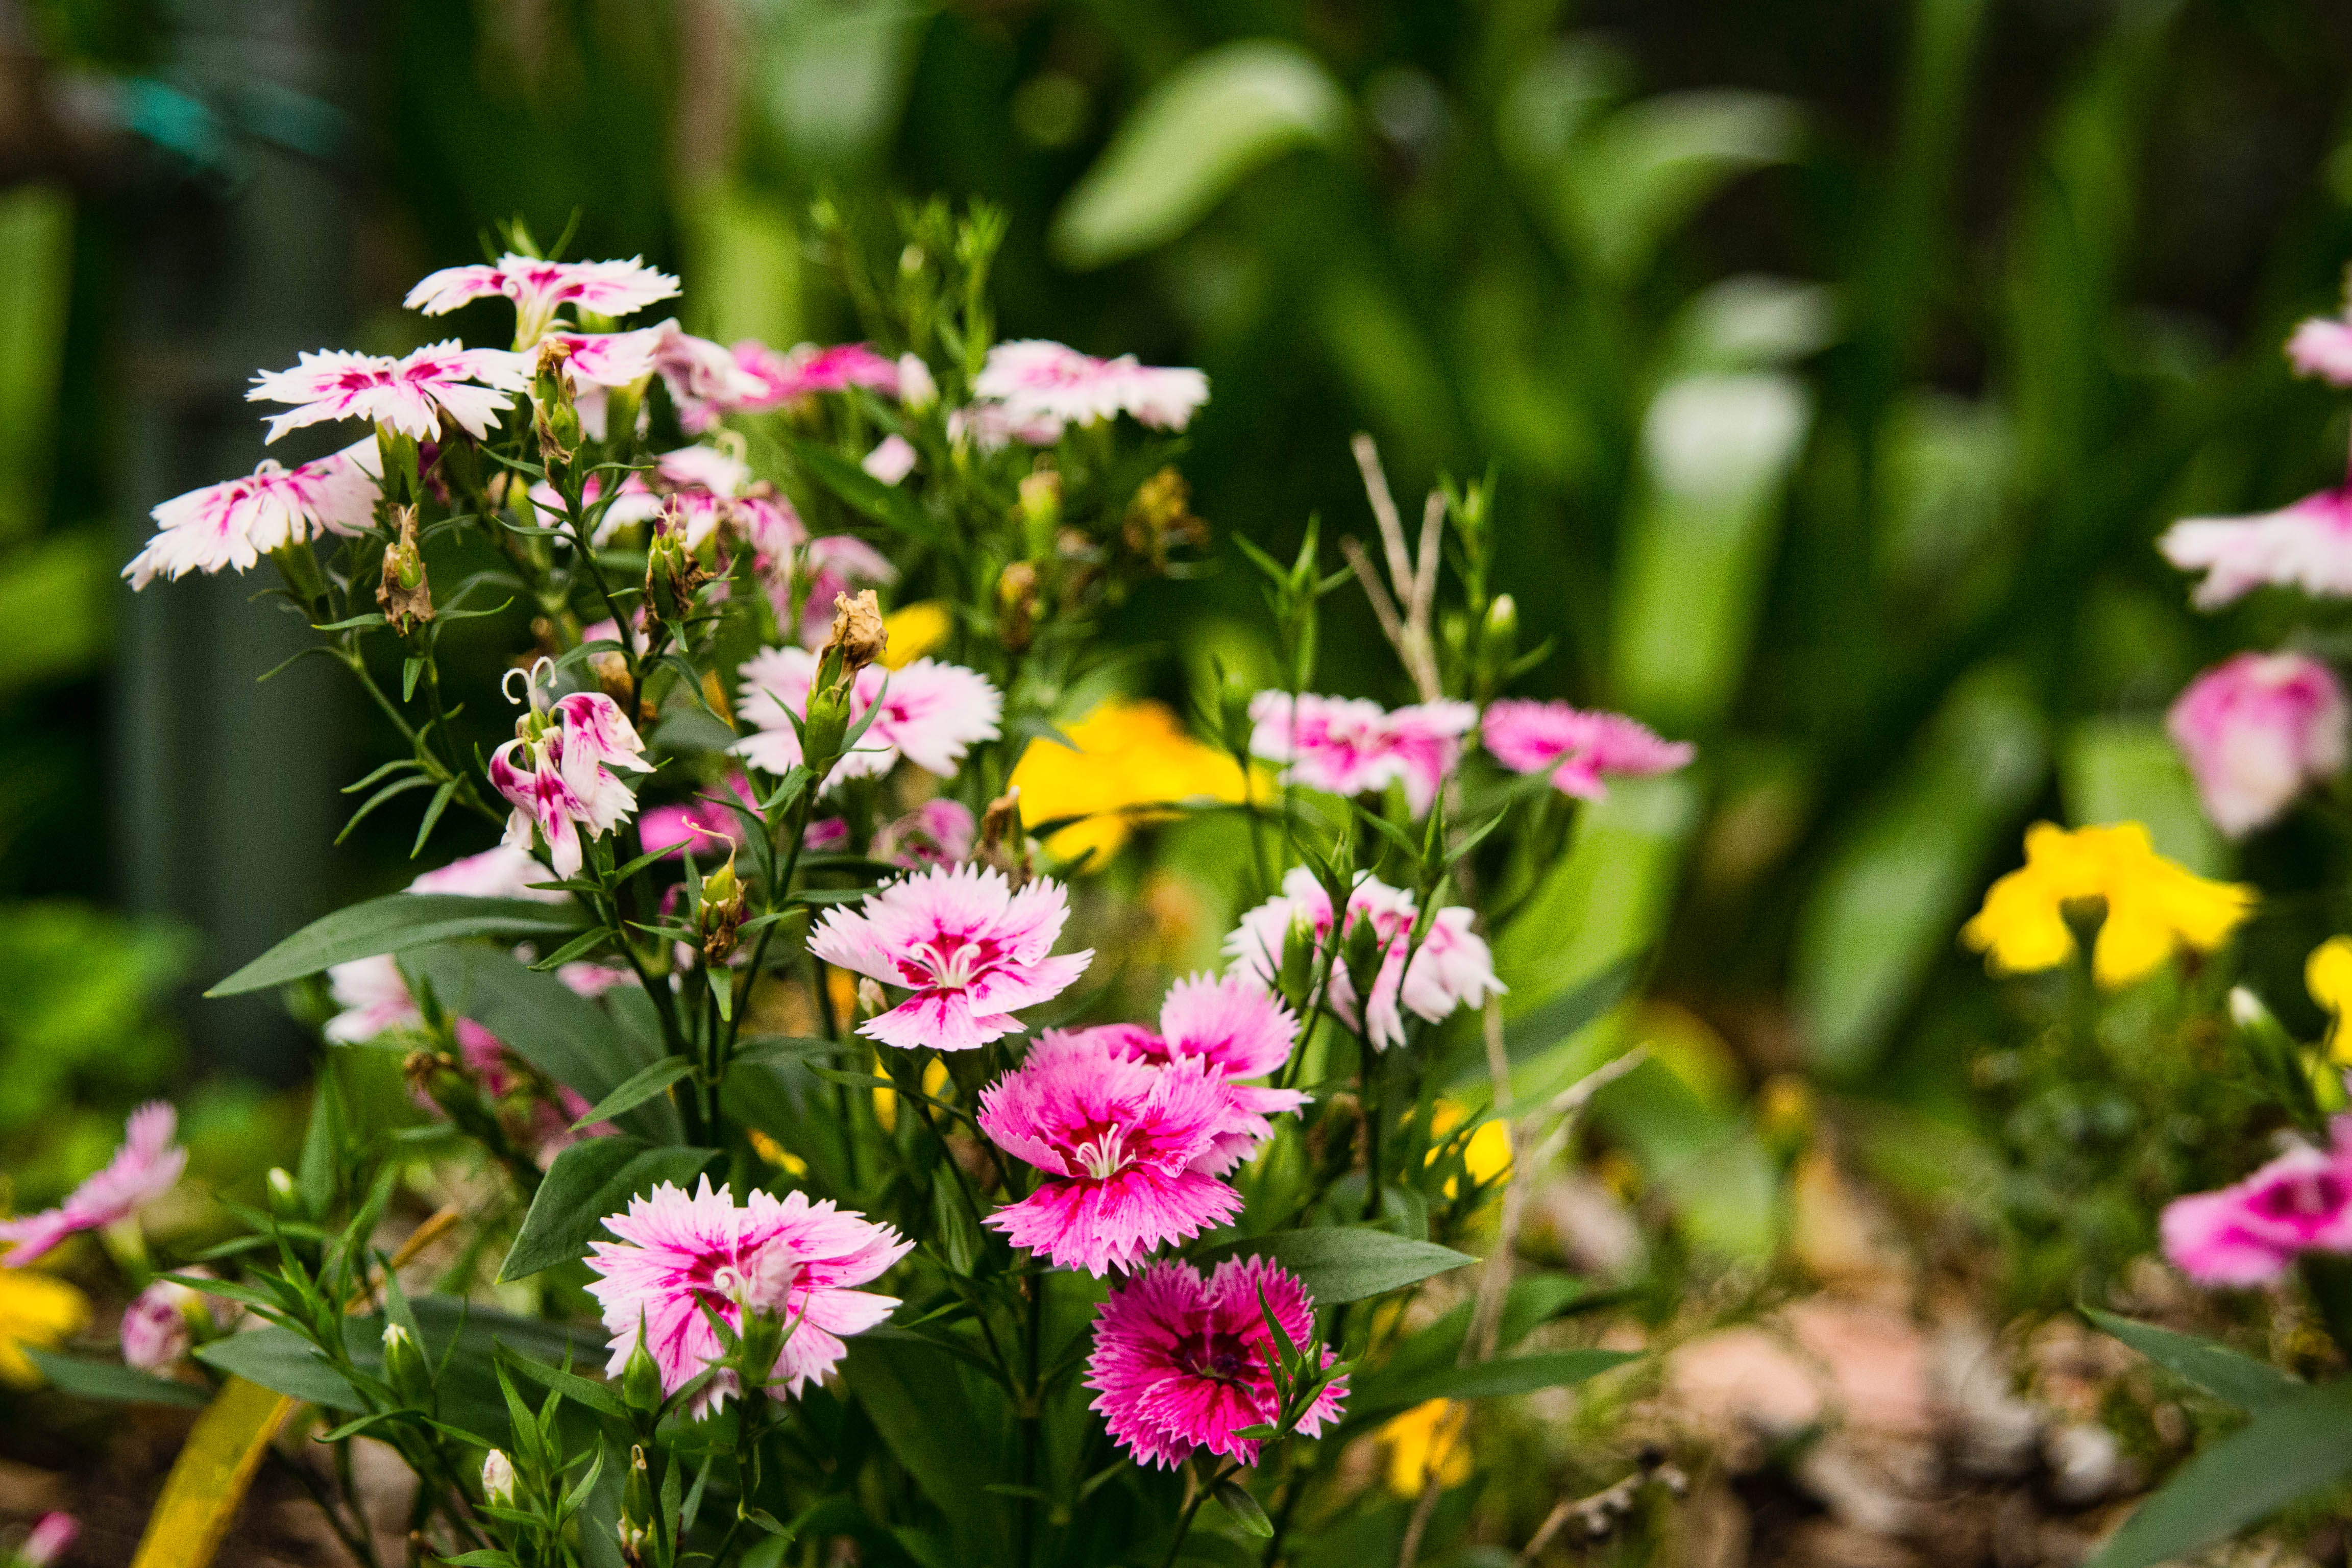
nature, grass, blossom, plant, lawn, meadow, flower, petal, botany, garden, flora, wildflower, floristry, macro photography, flowering plant, daisy family, annual plant, land plant